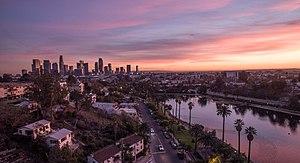
Los Angeles est la deuxième ville des États-Unis en nombre d'habitants après New York. Située dans le Sud de l'État de Californie, sur la côte du Pacifique, la ville est le siège du comté de Los Angeles.